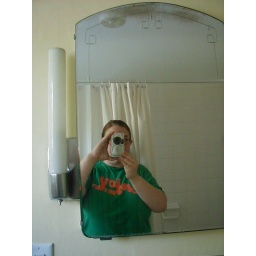
Funky bathroom mirror - note the tile in the shower!